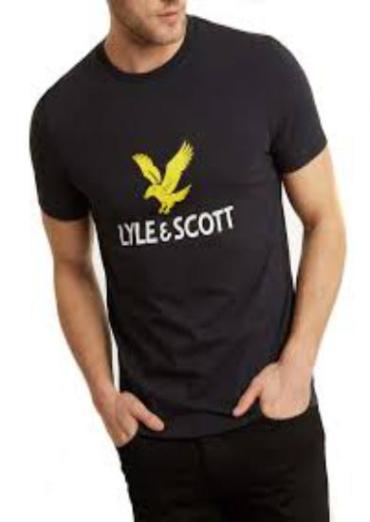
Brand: lyle
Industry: Clothes